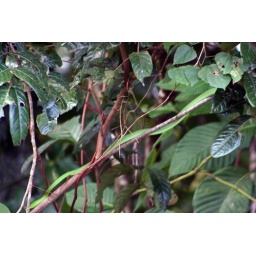
Green tree snake spotted on river edge in the interior of Tortuguero national park.